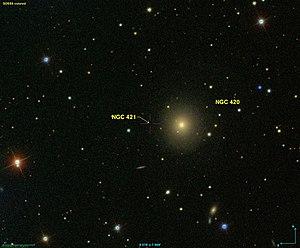
Image créée à l'aide du logiciel Aladin Sky Atlas du Centre de Données astronomiques de Strasbourg et des données de SDSS (Sloan Digital Sky Survey).
NGC 421 est une entrée du New General Catalogue qui concerne un corps céleste inexistant ou perdu.